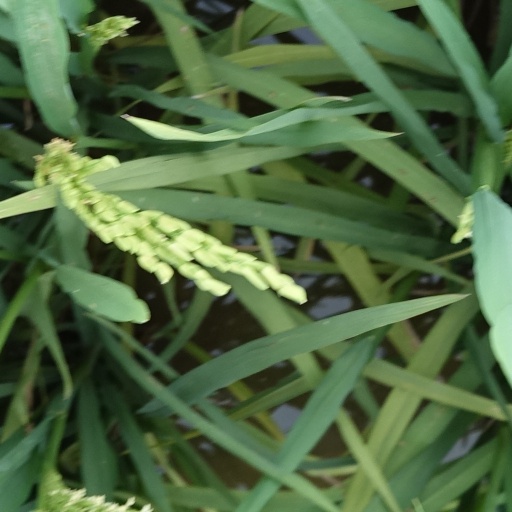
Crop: rice